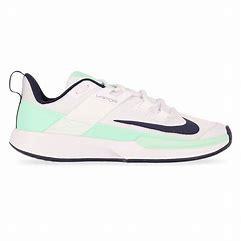
Brand: Nike
Model: Court Vapor Lite 2